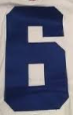
Number: 6